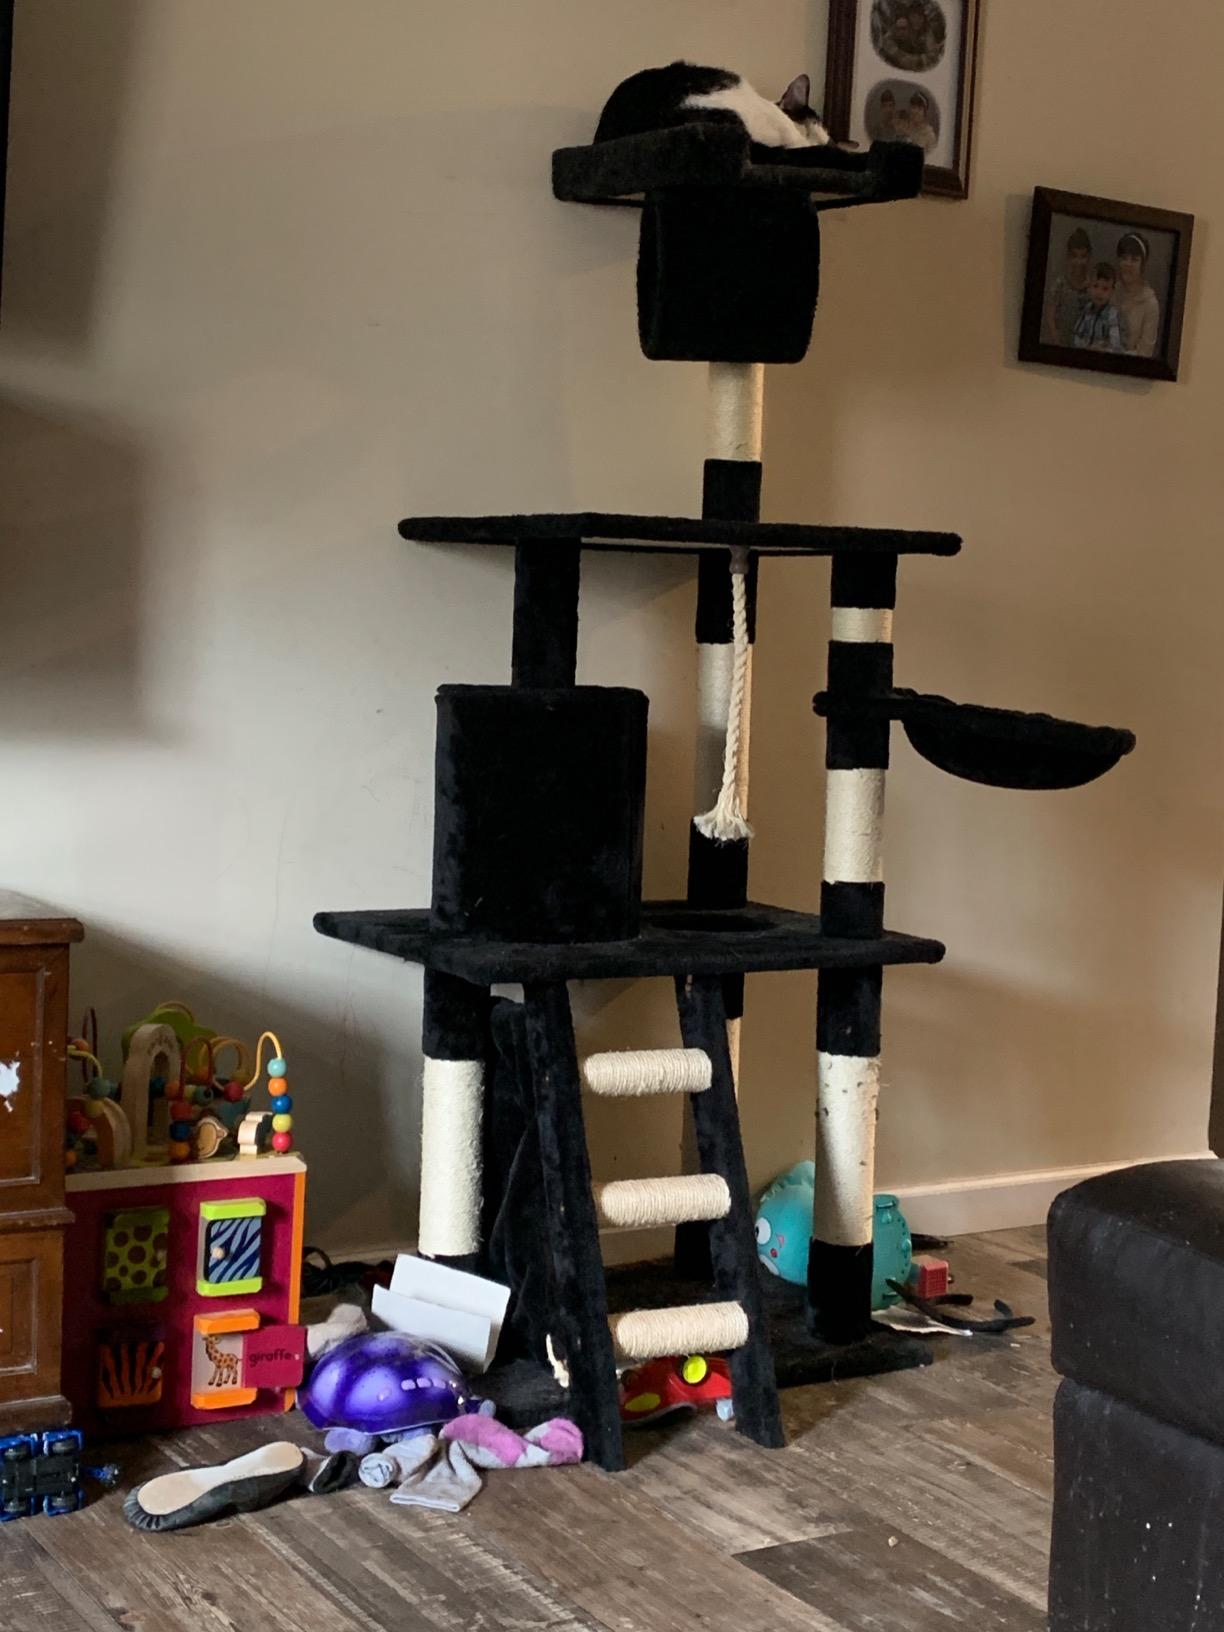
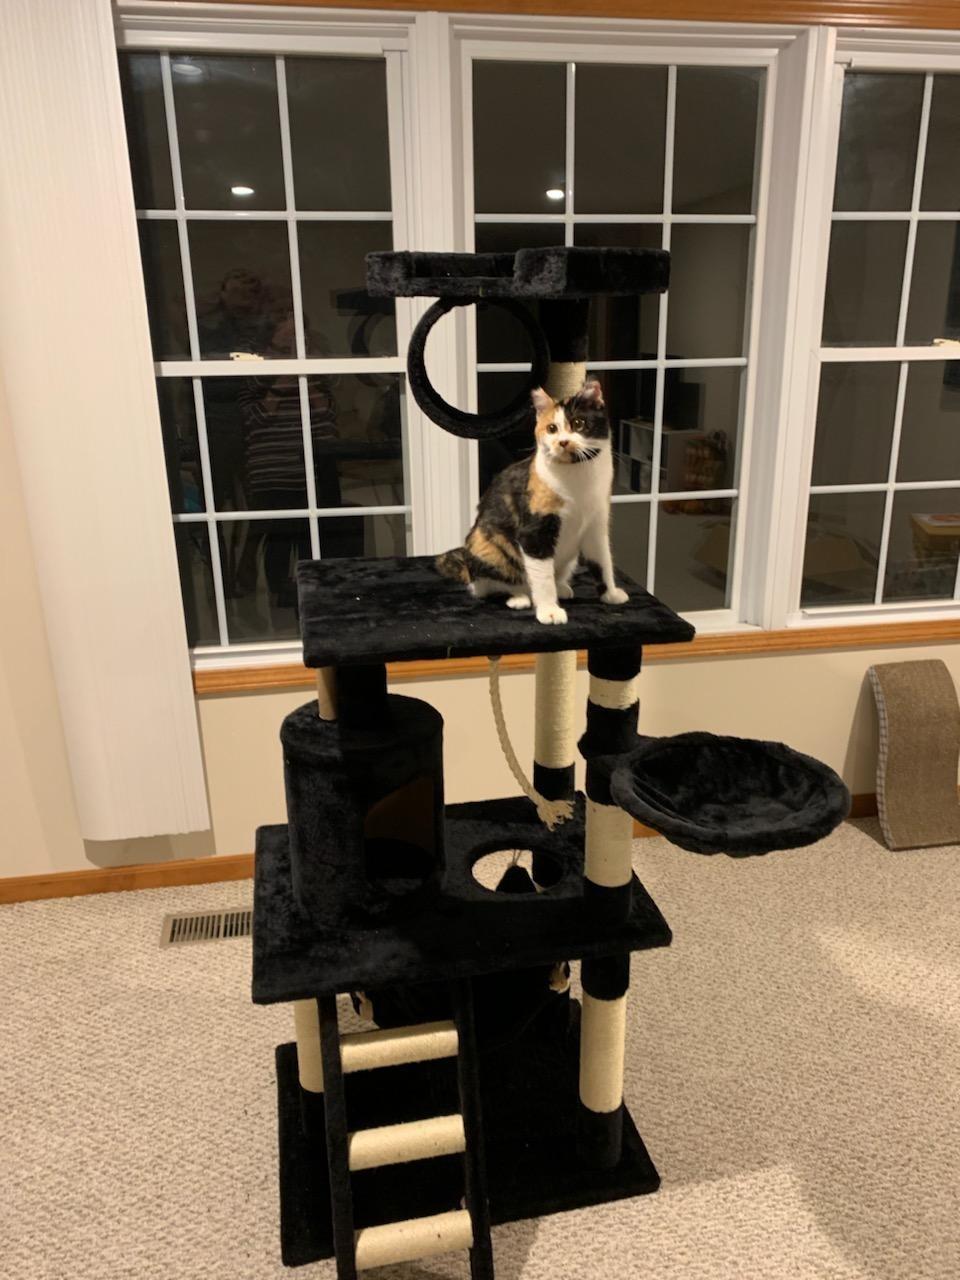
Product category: items_cat tree
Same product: yes